Roosevelt Range

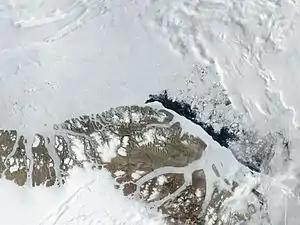
Satellite image of the northern end of Greenland

The Roosevelt Range is an up to high mountain range in Northern Peary Land, formed by alpine-type mountains. The topography of the mountains is deeply eroded, with sharp, jagged ridges and precipitous cliffs. The area of the range is uninhabited.